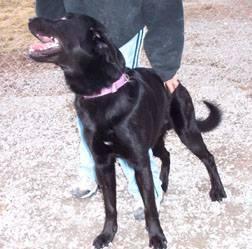
dog